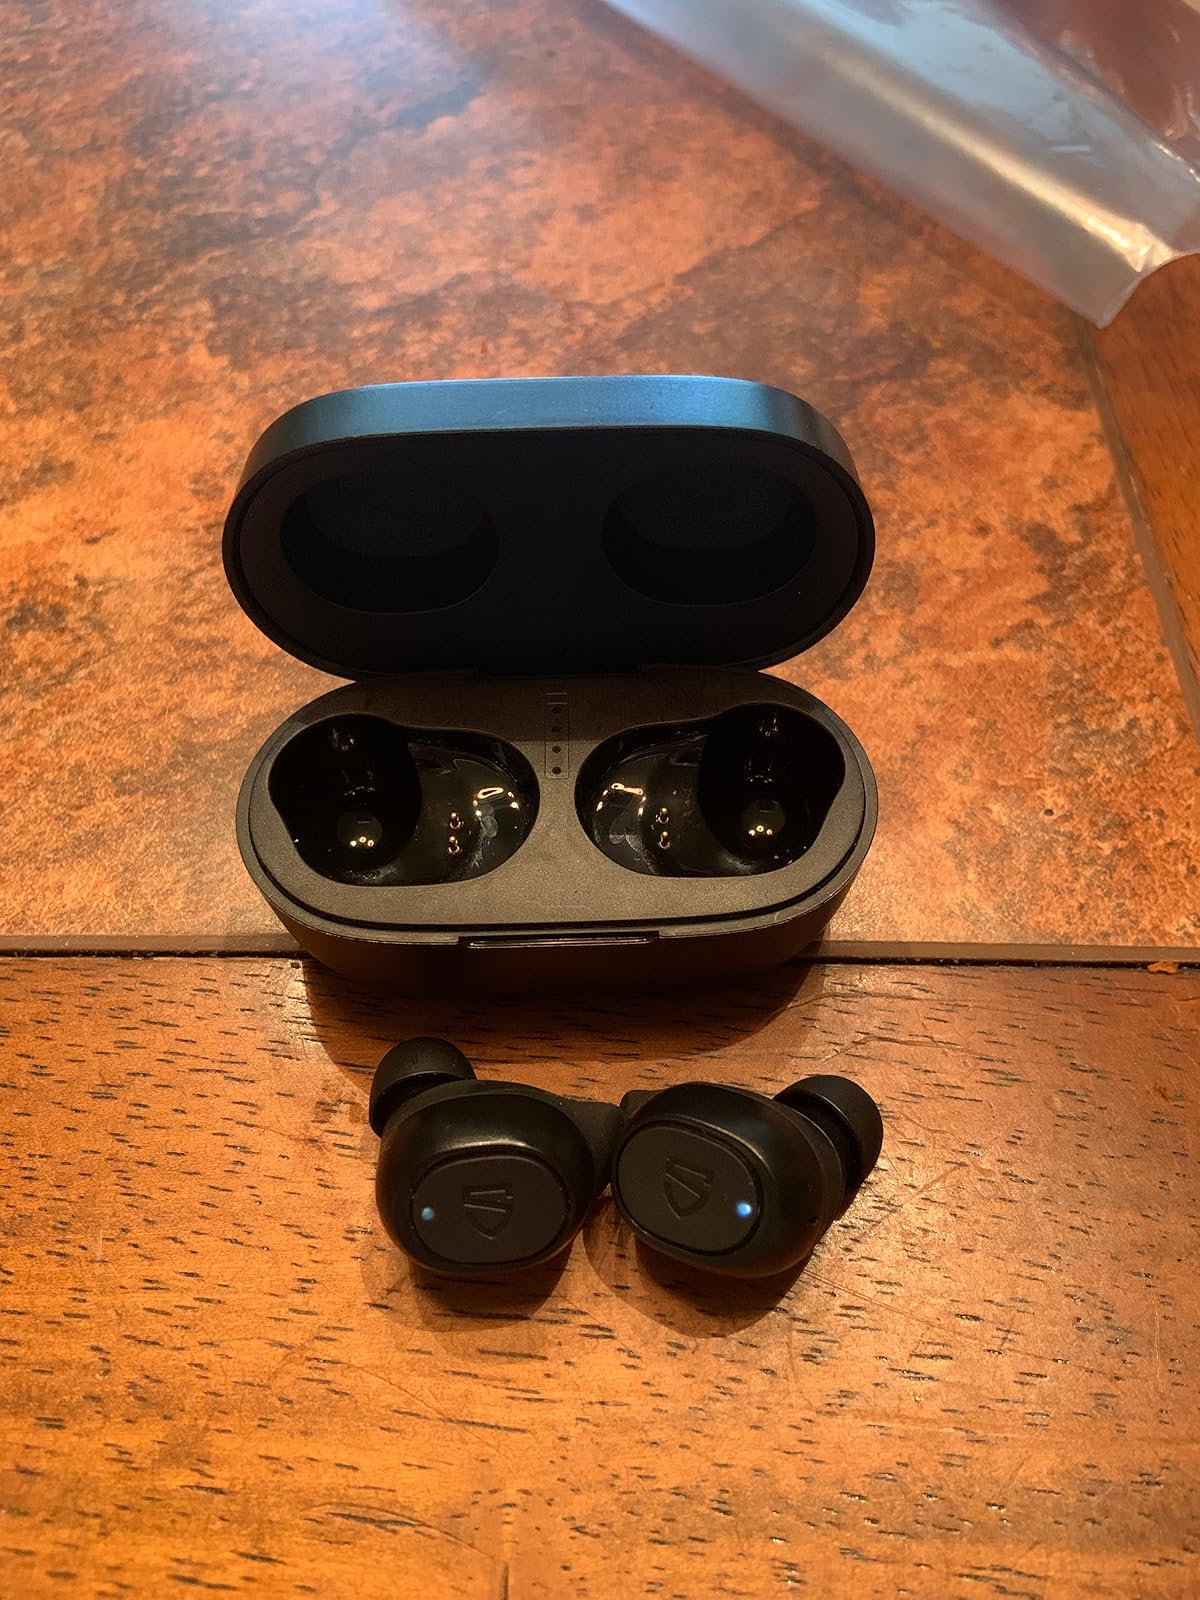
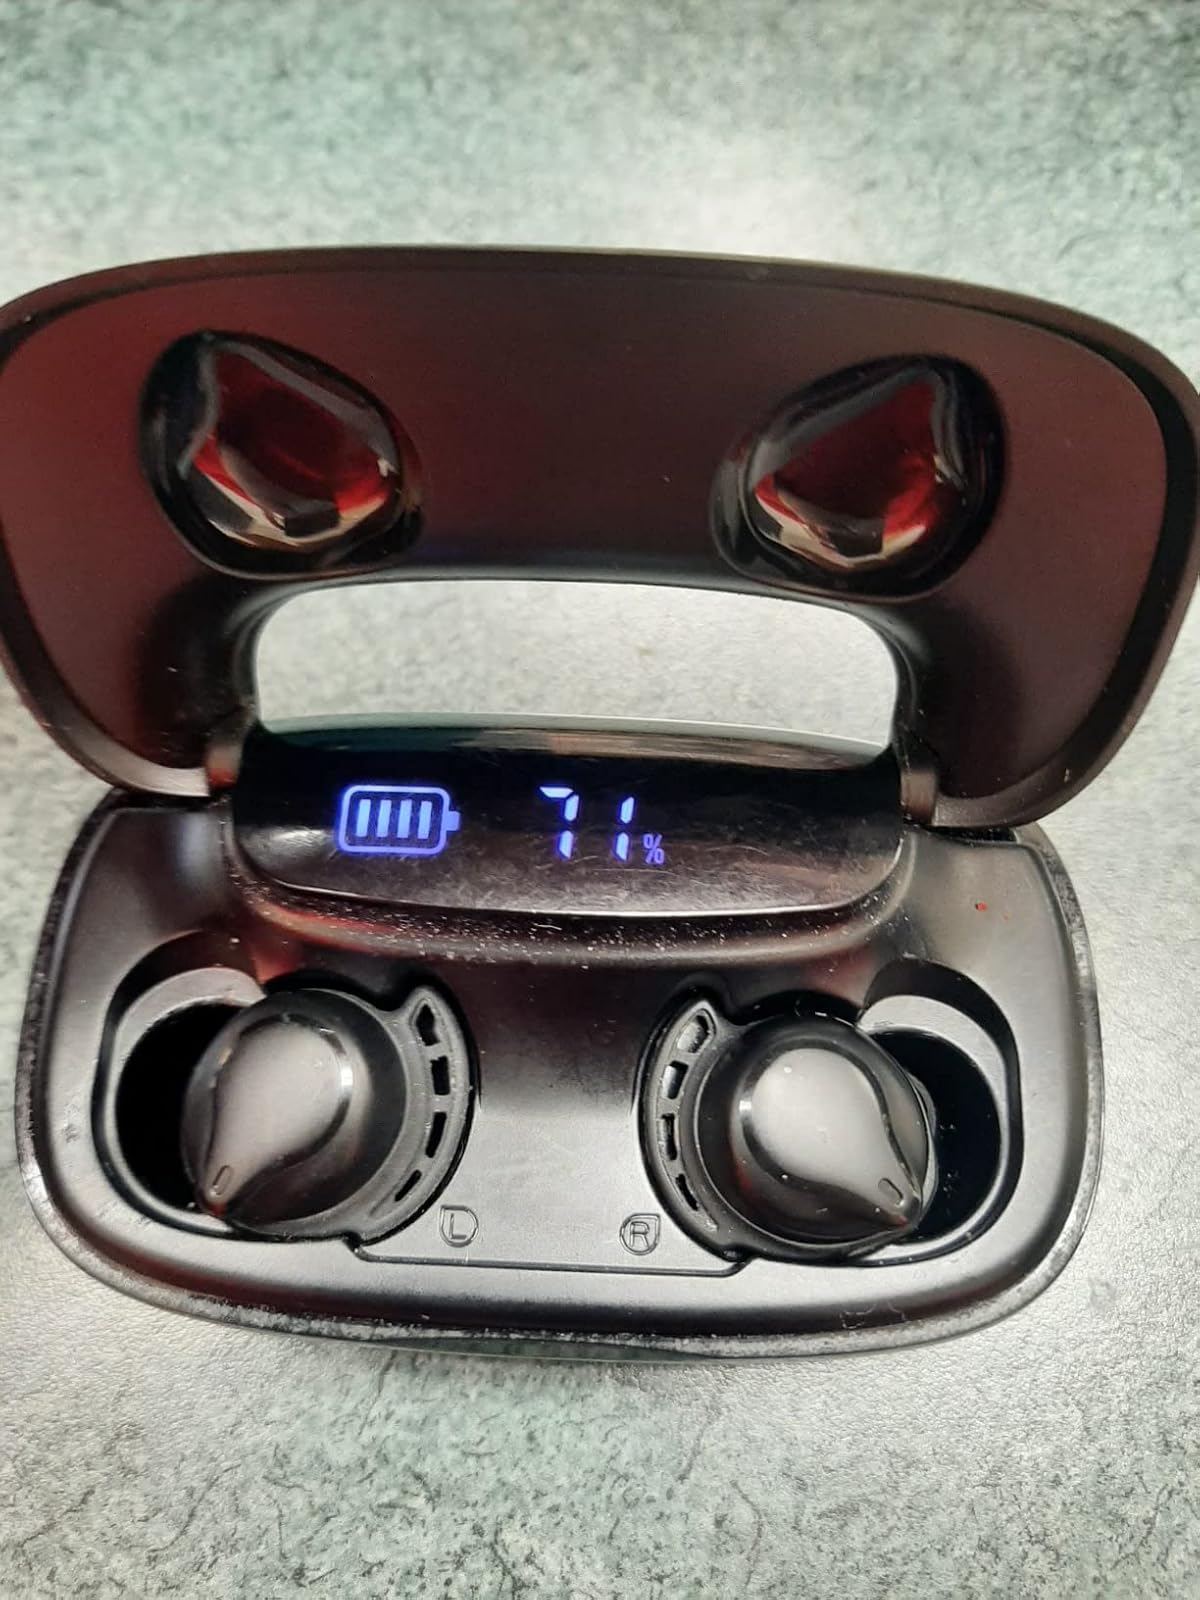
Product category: earbuds
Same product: no